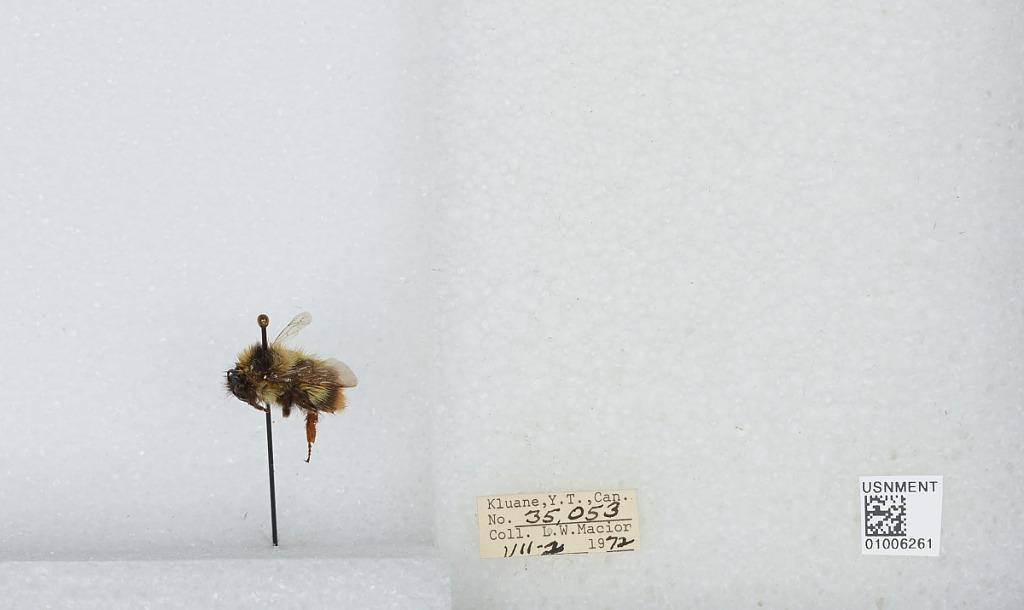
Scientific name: Bombus (Pyrobombus) frigidus Smith
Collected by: L. Macior
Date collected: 1972-7-2
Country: Canada
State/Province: Yukon Territory
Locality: Kluane
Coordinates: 60.75, -139.5